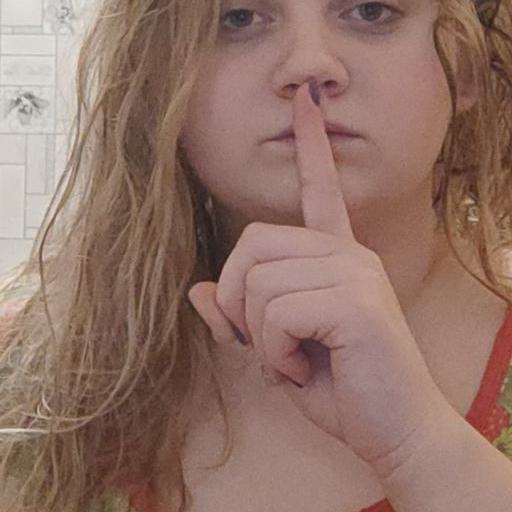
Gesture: mute